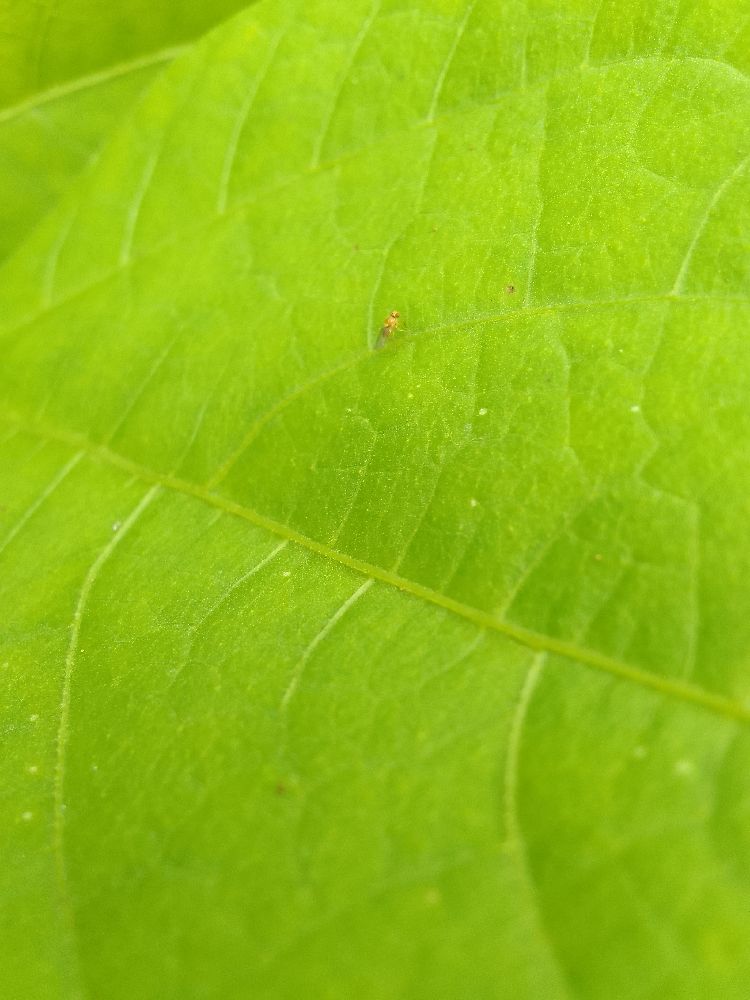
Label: healthy